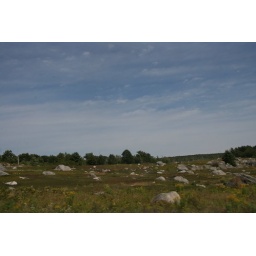
lots of big stones by the road from Stonington